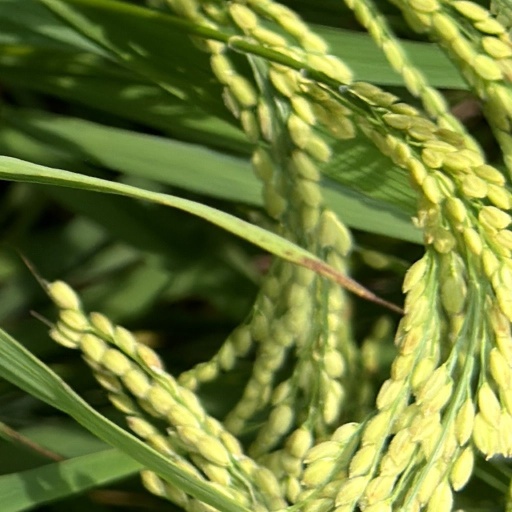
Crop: rice